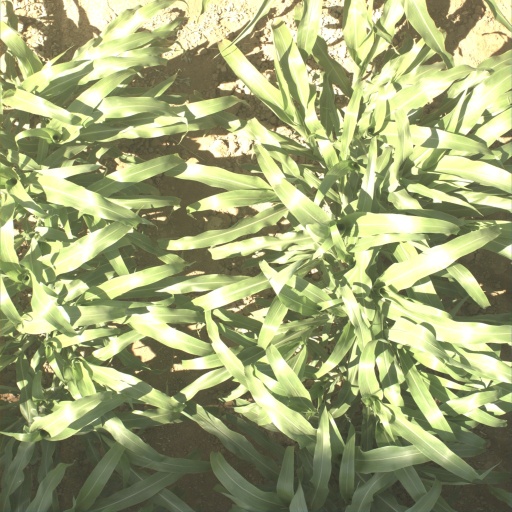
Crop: sorghum